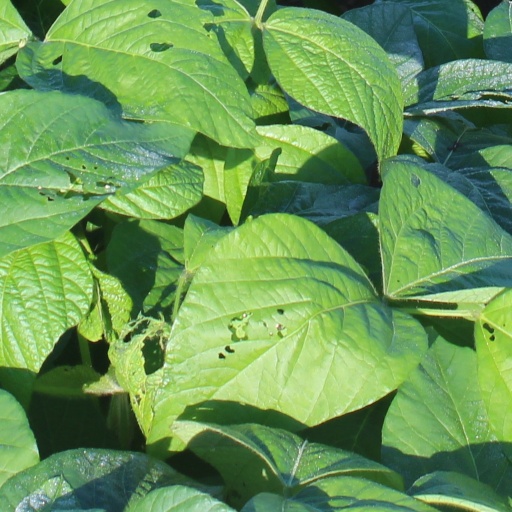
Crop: soybean